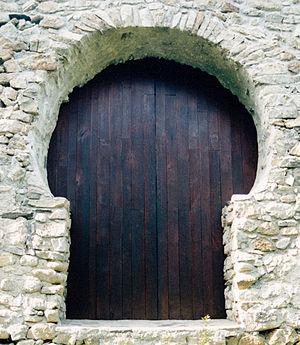
France - Fenouillèdes - Saint-Michel de Sournia (préroman)
L'architecture préromane de tradition wisigothique est la survivance de l'architecture wisigothique aux IXᵉ et Xᵉ siècles dans les foyers de résistance wisigothique, à savoir les Asturies, la Catalogne et la Septimanie.